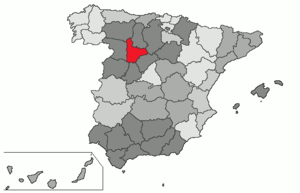
Liste des 225 communes de la province de Valladolid dans la communauté autonome de Castille-et-León en Espagne.